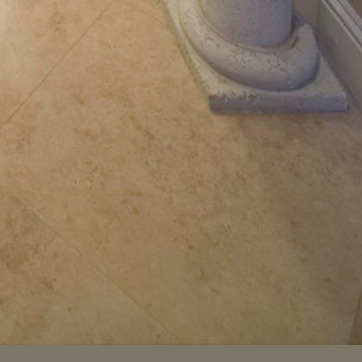
Material: polishedstone